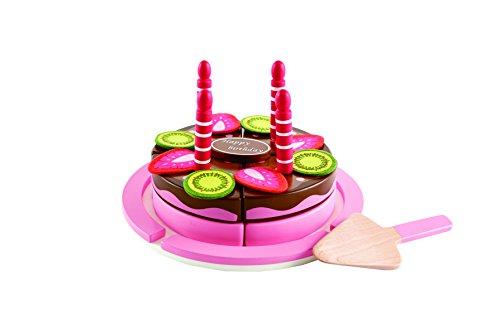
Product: Hape Double Flavored Birthday Cake Kid's Wooden Play Kitchen Toys and Accessories
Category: Toys & Games | Dress Up & Pretend Play | Pretend Play | Kitchen Toys | Kitchen Playsets
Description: When it's time for a birthday part, simply blow out the candles and enjoy this delicious 23-piece strawberry and chocolate cake made of wood and felt pieces.
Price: $21.66
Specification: ProductDimensions:7.6x7.6x4.5inches|ItemWeight:1.76pounds|ShippingWeight:1.98pounds(Viewshippingratesandpolicies)|DomesticShipping:ItemcanbeshippedwithinU.S.|InternationalShipping:ThisitemcanbeshippedtoselectcountriesoutsideoftheU.S.LearnMore|ASIN:B011IIK1F6|Itemmodelnumber:E3140|Manufacturerrecommendedage:36months-6years